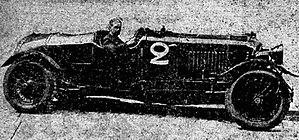
Bentley 4½ Litre numéro 2 de Benjafeld et Clement, aux 24 Heures du Mans 1928
Joseph Dudley Benjafield, né le 6 août 1887 à Edmonton et mort le 20 janvier 1957, est un pilote automobile britannique et l'un des Bentley Boys.
Frank Clement est un pilote de courses automobiles anglais.